New Orleans metropolitan area

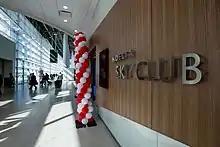
Delta SkyClub at Louis Armstrong New Orleans International Airport

Louis Armstrong New Orleans International Airport is located to the west of downtown, in the city of Kenner. As of 2023, the airport is currently served by fifteen airlines. Domestic nonstop service is provided to Akron, Atlanta, Austin, Baltimore, Bentonville, Boston, Charleston, Charlotte, Chicago (O'Hare and Midway), Cincinnati, Columbus, Dallas (DFW and Love Field), Denver, Detroit, Ft. Lauderdale, Ft. Myers, Hartford, Houston (Bush Intercontinental and Hobby), Jacksonville, Kansas City, Las Vegas, Long Beach, Louisville, Los Angeles, Miami, Minneapolis, Nashville, New York (JFK, LaGuardia, and Newark), Norfolk, Orlando (Orlando International and Sanford), Philadelphia, Pittsburgh, Phoenix, Raleigh, Richmond, Salt Lake City, San Antonio, San Diego, San Francisco, Savannah, Seattle, St. Louis, Tampa, Tulsa, and Washington DC (Reagan National and Dulles). International nonstop service is provided to Cancun, London, Montreal, San Pedro Sula, and Toronto.